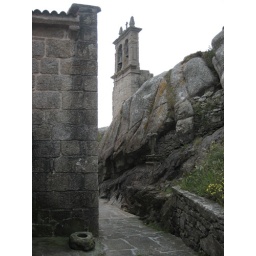
A church in Muxia. The bell tower is separate, built in to the rocks.